Too Many Magicians

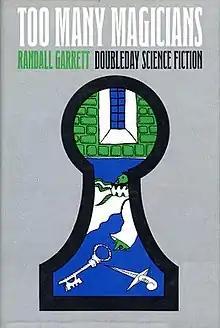
Cover of 1966 first edition (hardcover)

Too Many Magicians is a novel by Randall Garrett, an American science fiction author. One of several stories starring Lord Darcy, it was first serialized in "Analog Science Fiction" in 1966 and published in book form the same year by Doubleday. It was later gathered together with "Murder and Magic" (1979) and "Lord Darcy Investigates" (1981) into the omnibus collection "Lord Darcy" (1983, expanded 2002). The novel was nominated for the Hugo Award for Best Novel in 1967.